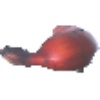
Label: red_banana